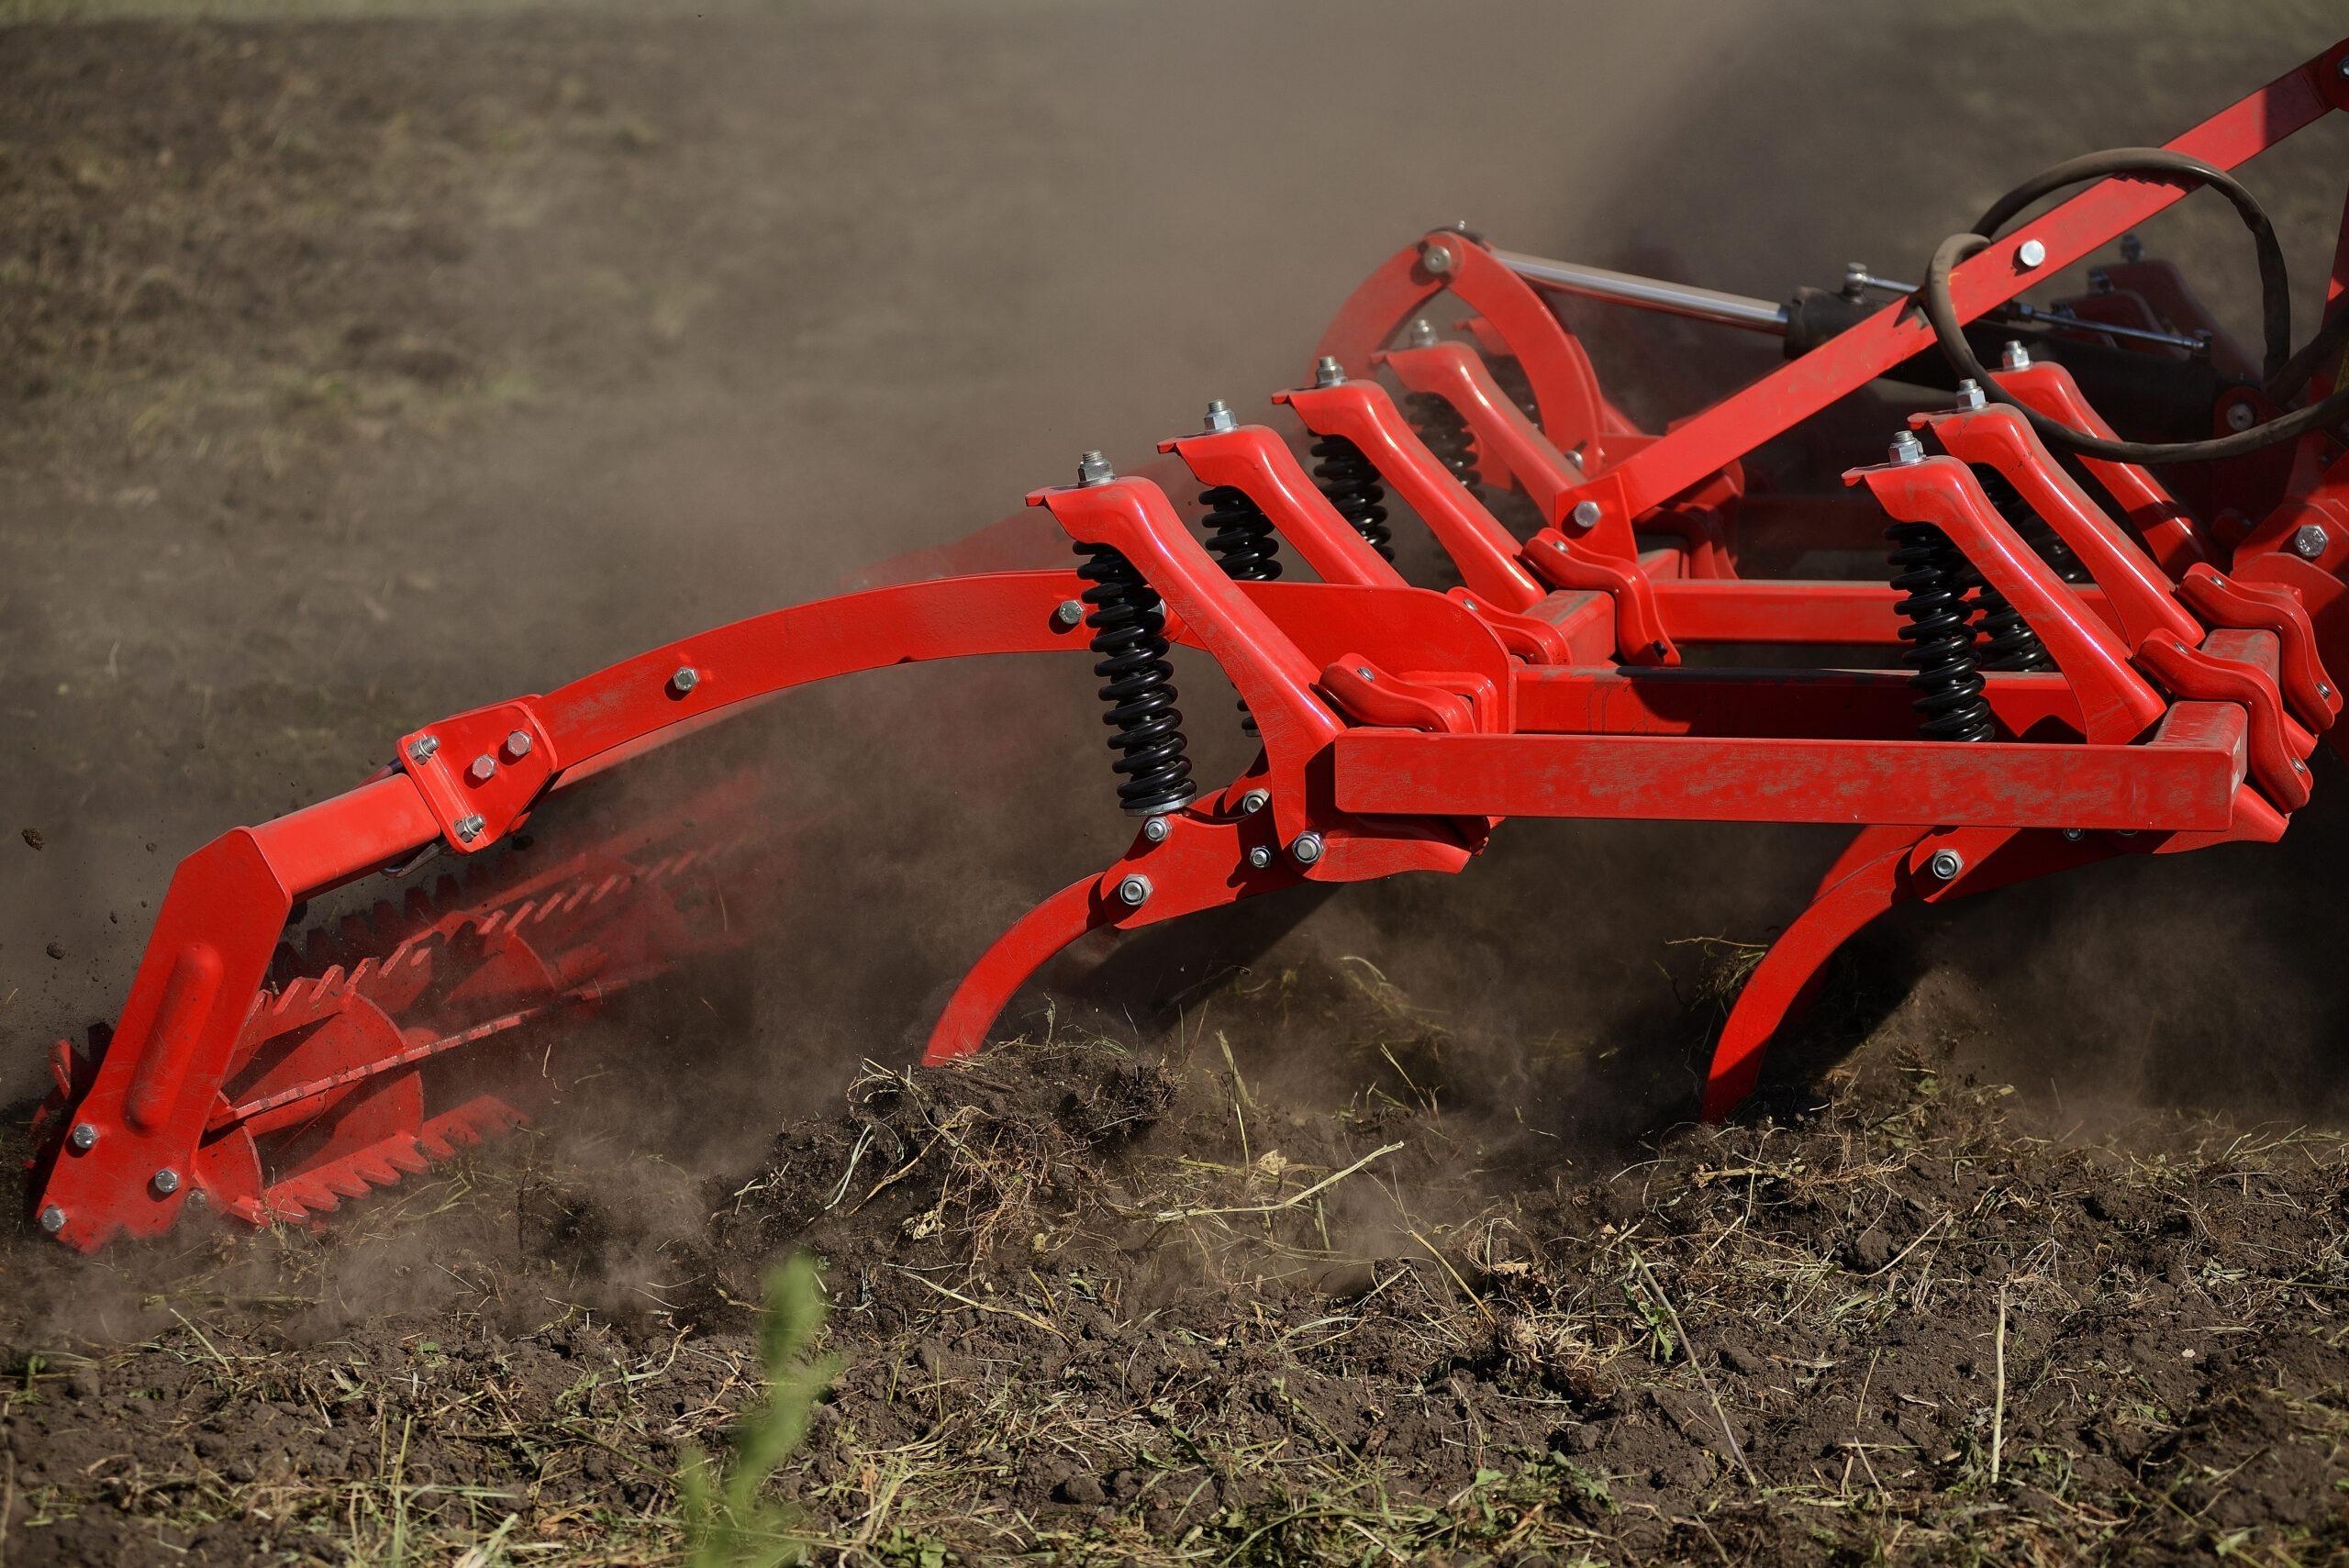
Trekta la kisasa lenye rangi nyekundu, likilima na kutifua udongo, tayari kwa ajili ya kupanda hapo shambani, ili kupata mazao bora na mengi kwa ajili ya mauzo.